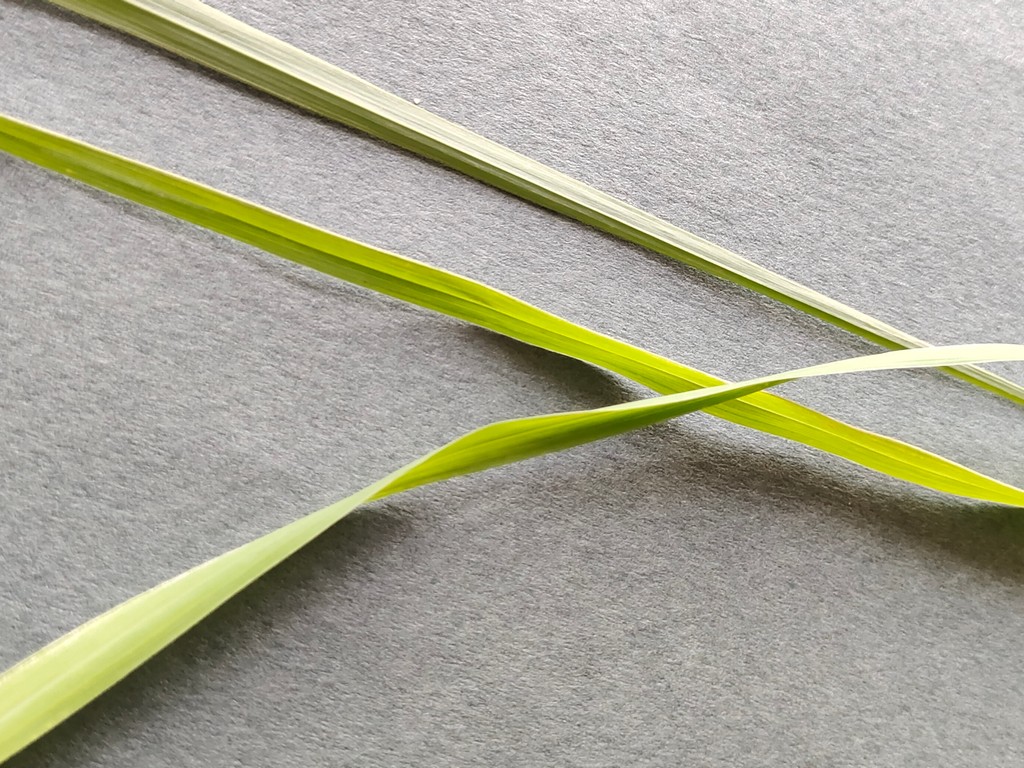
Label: Healthy